Georges Villiers

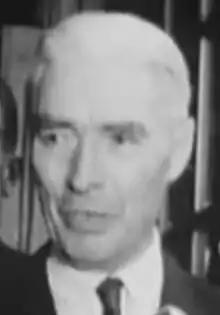

Georges Villiers (15 June 1899 – 13 April 1982) was a French mining engineer who was Mayor of Lyon during World War II (1939–45), then was deported to Dachau.